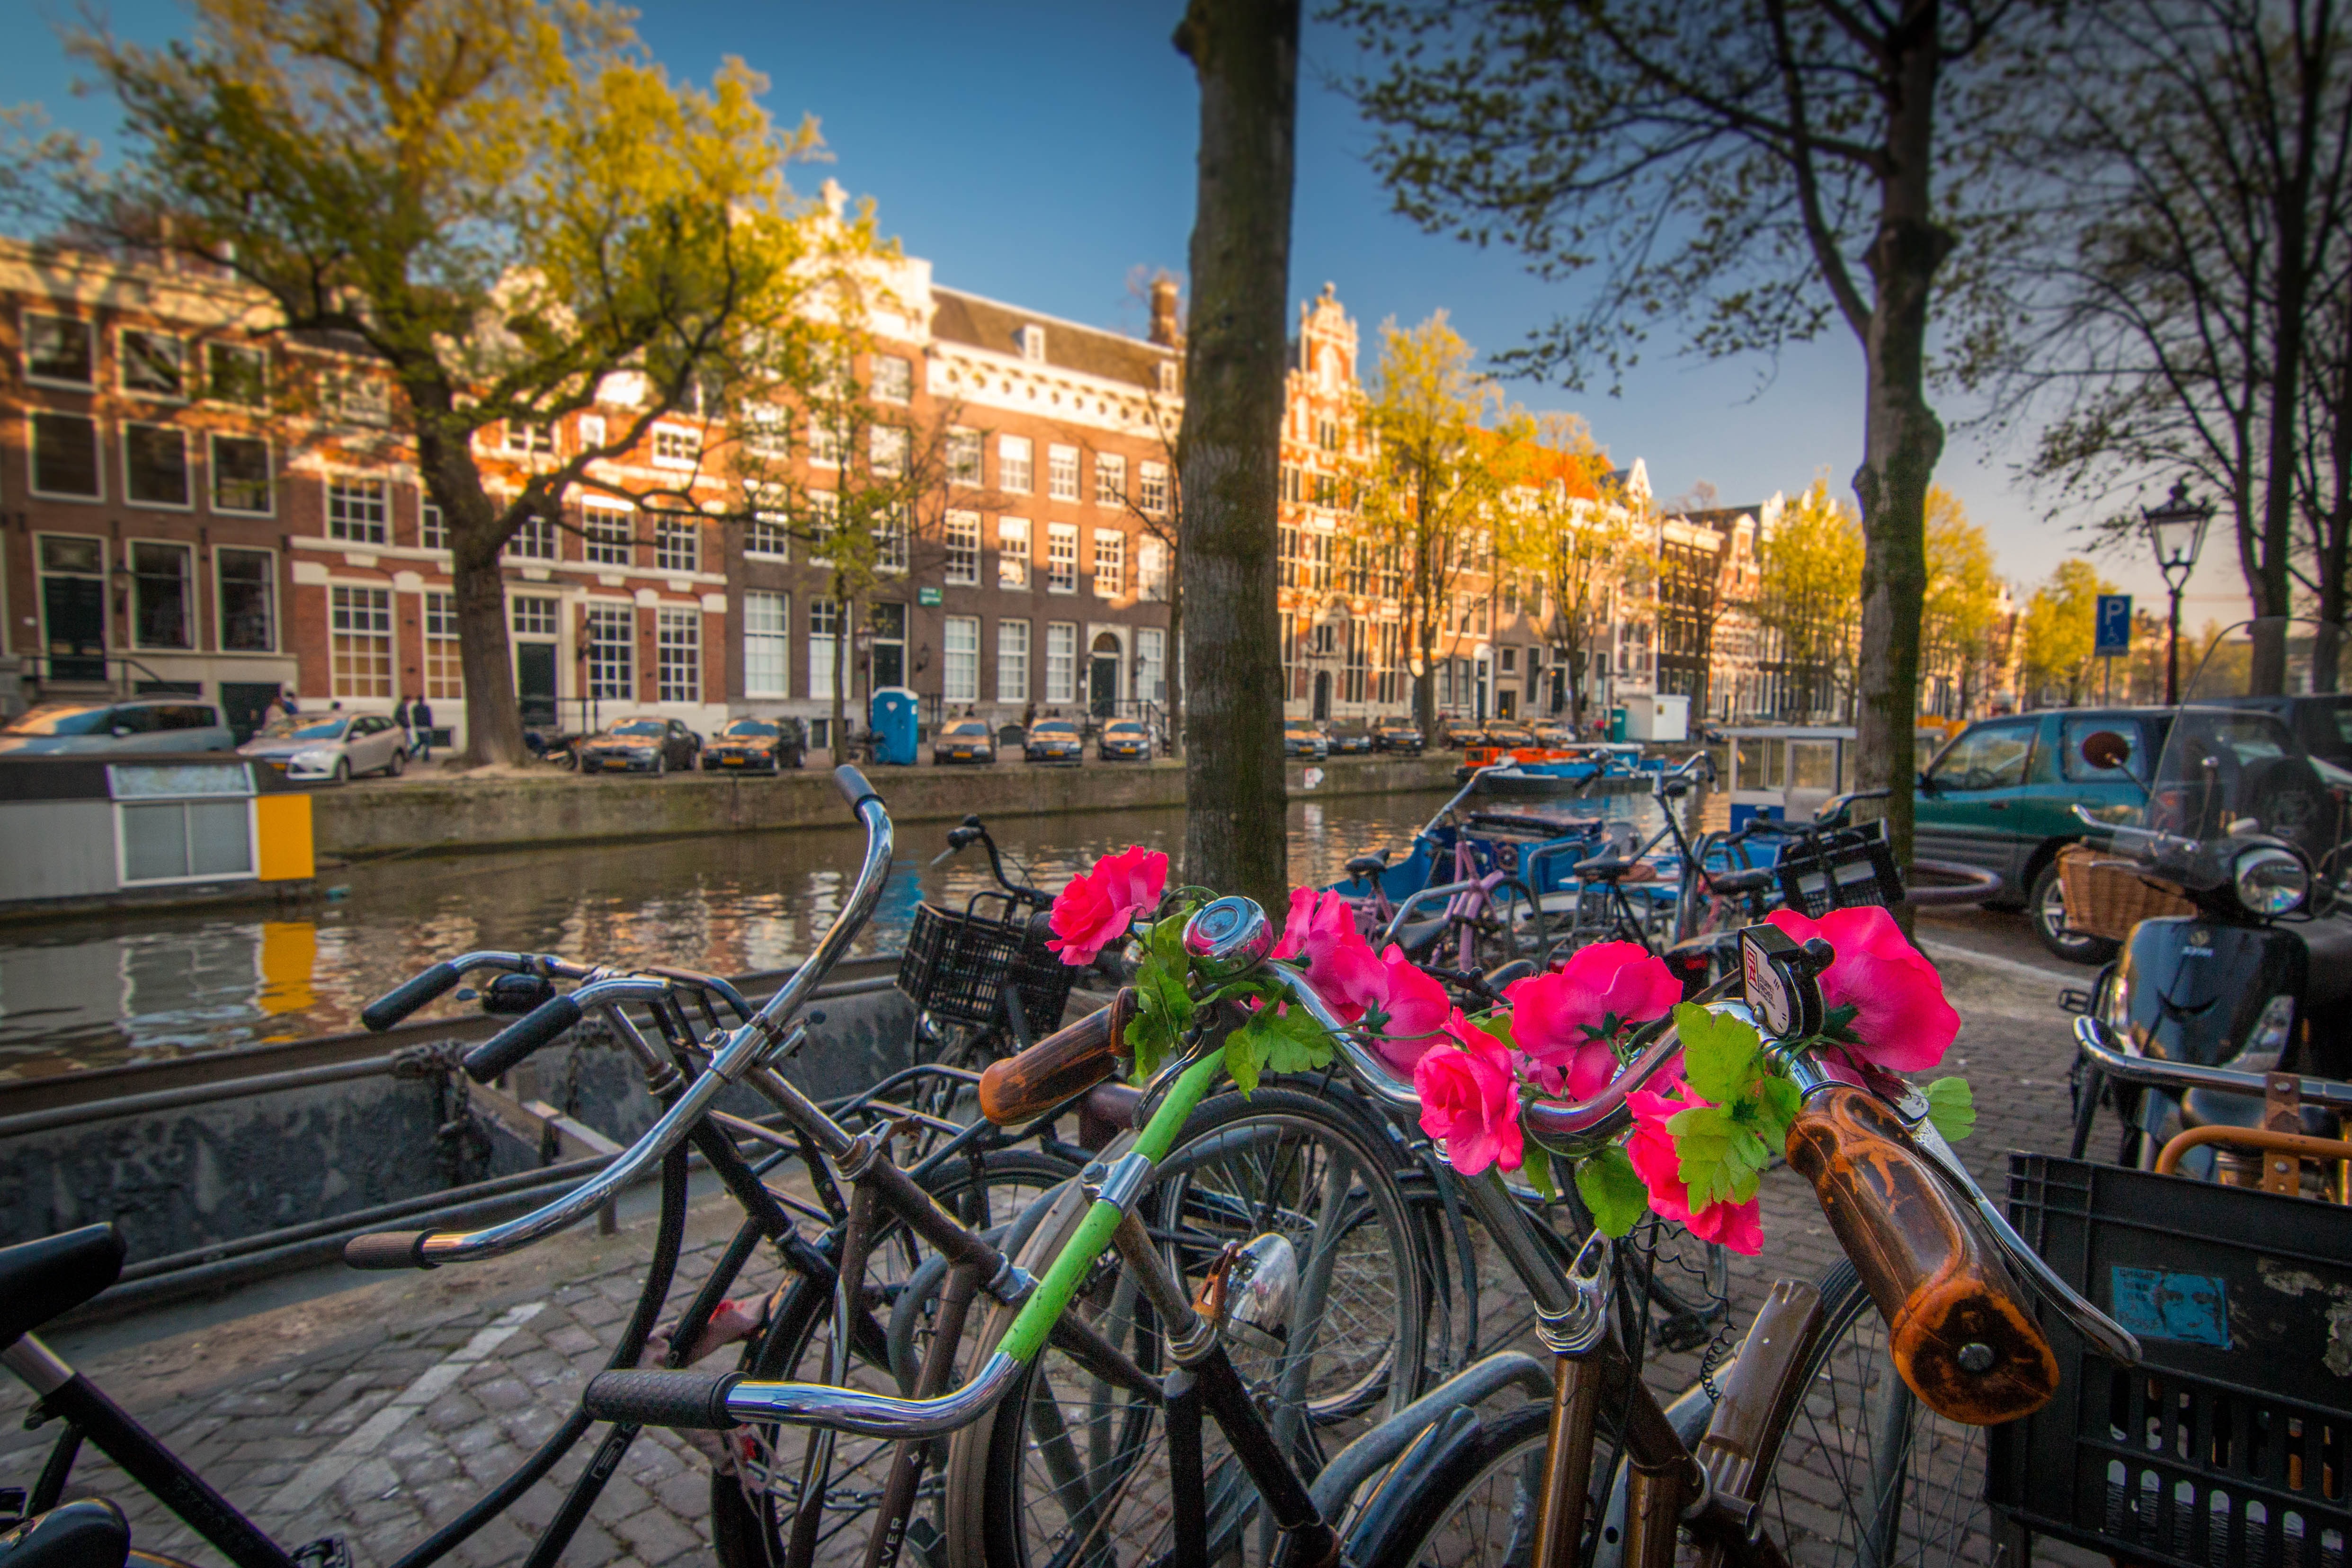
tree, water, outdoor, architecture, sky, boat, bridge, street, photography, house, town, view, roof, building, bicycle, city, urban, river, canal, cityscape, downtown, narrow, travel, transport, europe, feed, construction, spring, green, lantern, curve, red, vehicle, autumn, landmark, tile, blue, exterior, residential, tourism, waterway, cycling, amsterdam, netherlands, daylight, windows, dutch, beautiful, center, scene, channel, historical, floats, tradition, watercraft, quay, neighbourhood, facades, urban area, residential area, sagging, human settlement